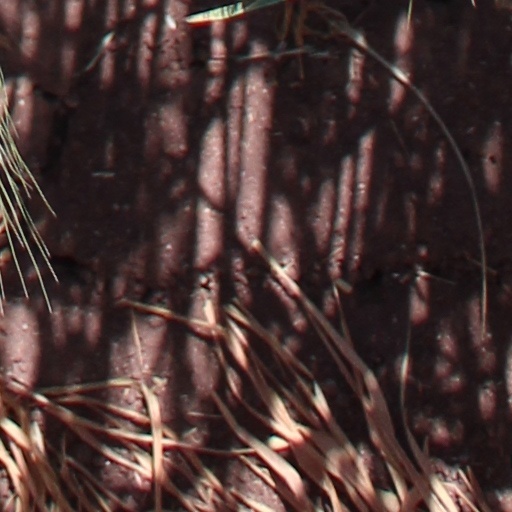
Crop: wheat